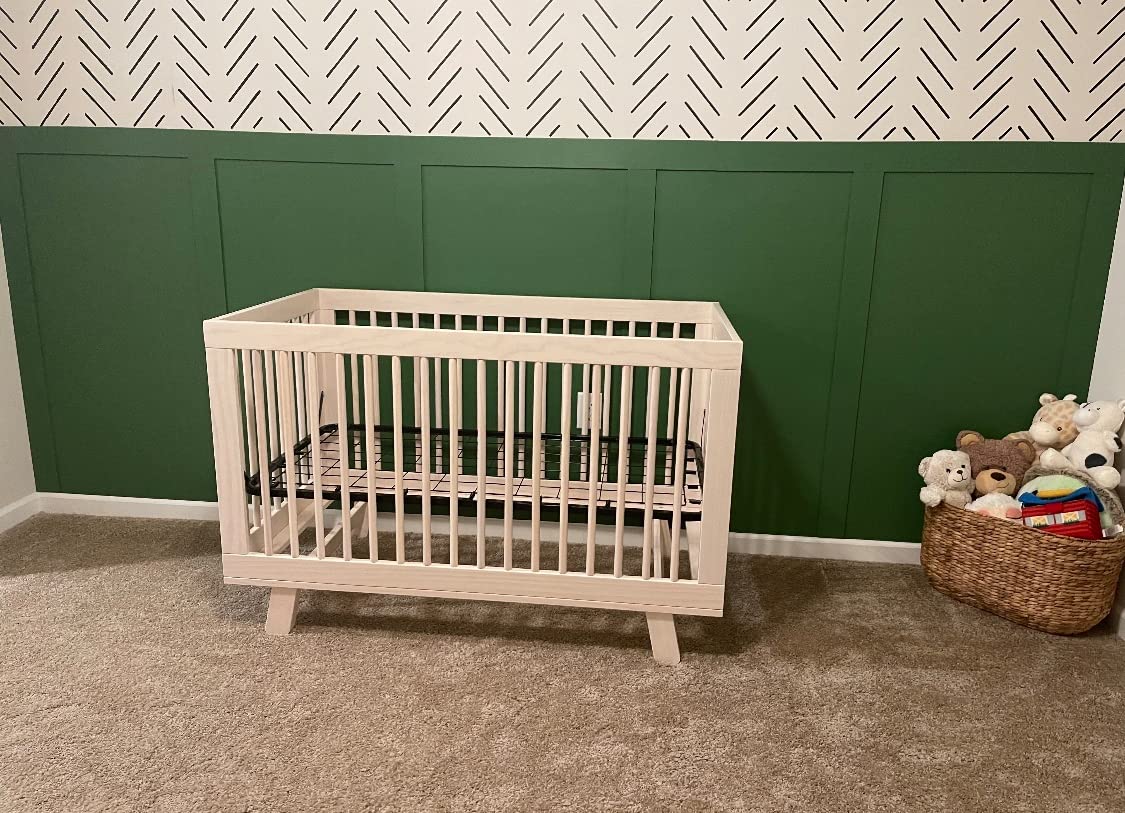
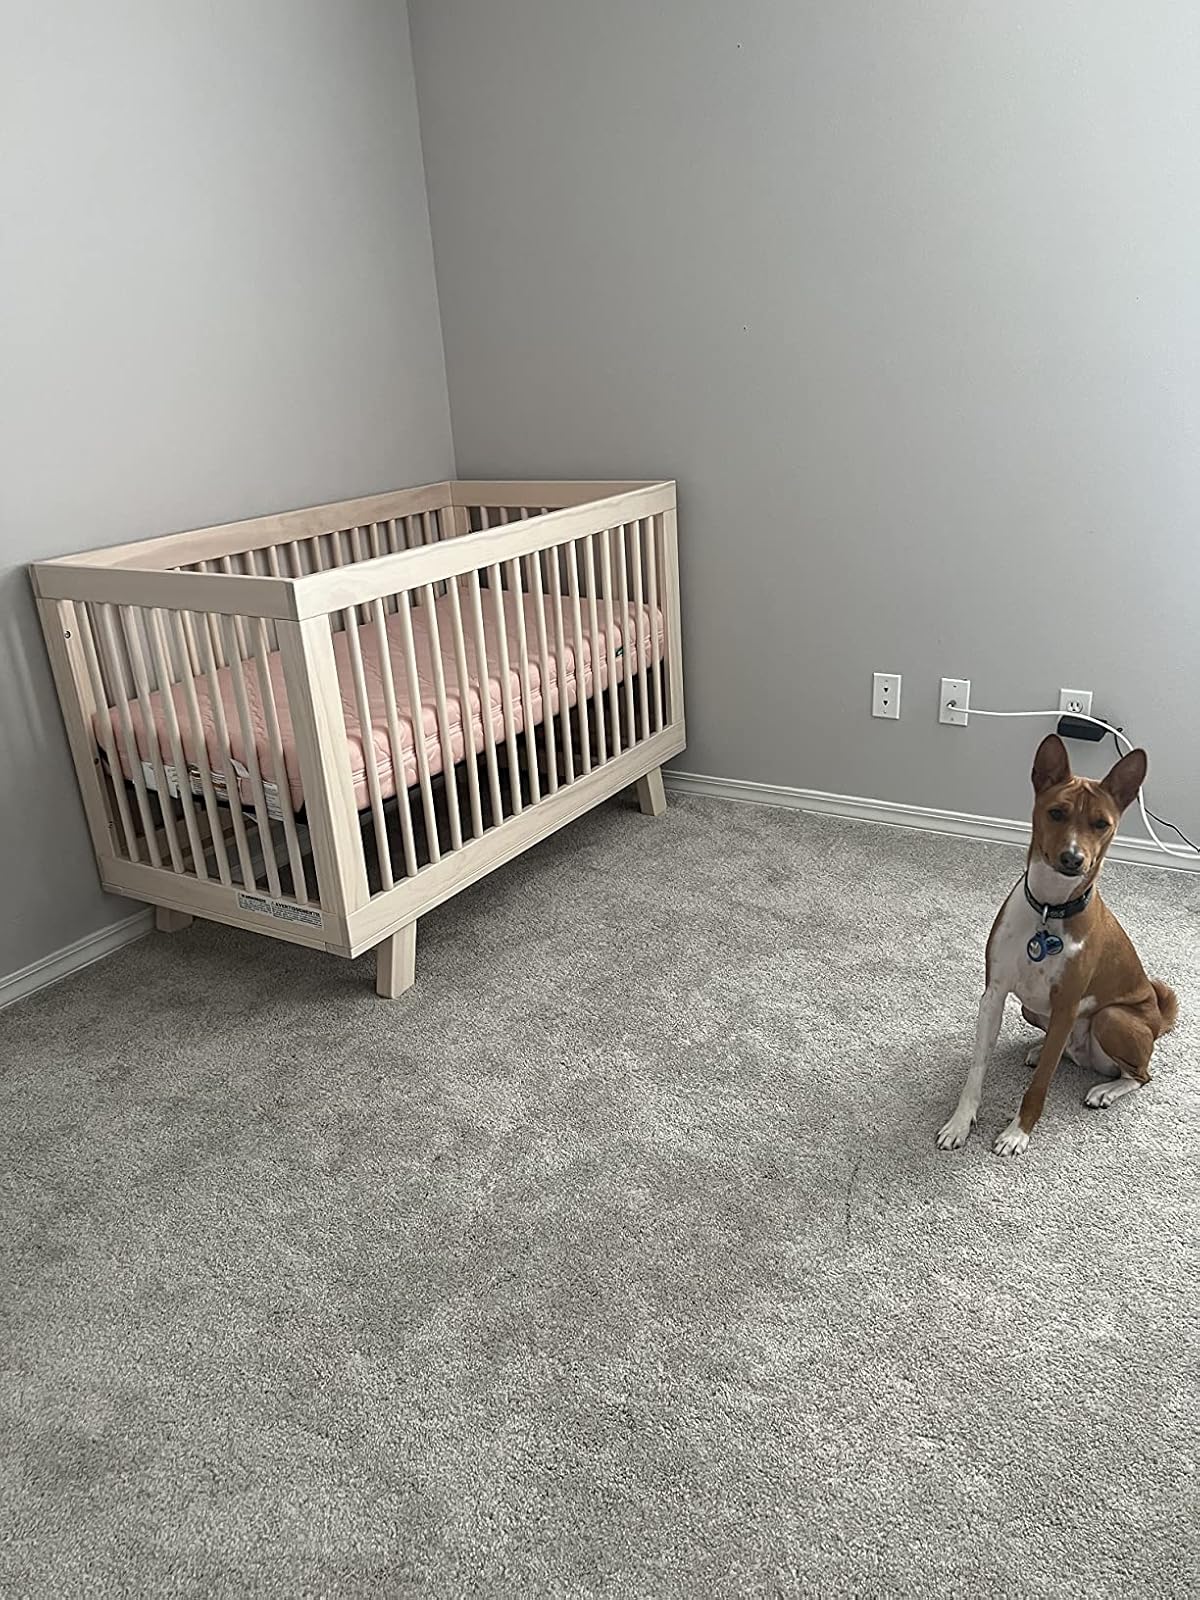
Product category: products_crib
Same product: yes